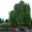
Label: willow_tree